History of Ohio Wesleyan University

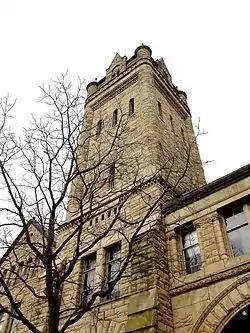
University Hall was built in 1893 on the academic quad featuring Neoromanesque architecture.

By the end of the 19th century, the university grew to contain several schools: a College of Liberal Arts (founded in 1844), a School of Music (1877), a School of Fine Arts (1877), a School of Oratory (1894), and a Business School (1895). Recognizing the need for new departments and the value of specialized instruction, the Ohio Wesleyan administration improved the college's facilities and offerings to make its curriculum and buildings on par with its new academic position. Construction during that period included Monnett extensions, University Hall and Slocum Library. Athletics and physical education facilities were established and a start was made for a new gymnasium.